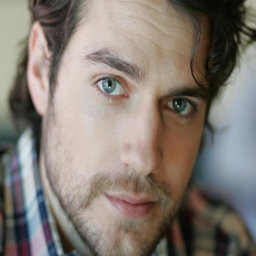
actor , a feast for the eyes .